Monument Fire

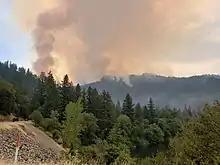
The Monument Fire on August 1, 2021

The Monument Fire (formerly known as the Panther Fire) was a wildfire west of Big Bar in Shasta-Trinity National Forest, Trinity County, California in the United States. The fire, which was started by a lightning strike, was first reported on July 30, 2021. The communities of Big Flat, Big Bar, Del Loma, and Cedar Flat were evacuated, and Highway 299 was closed in the area. The fire destroyed four structures, including three homes. By the evening of October 27, the fire had burned and was fully contained, and is the fifteenth-largest fire in modern California history.